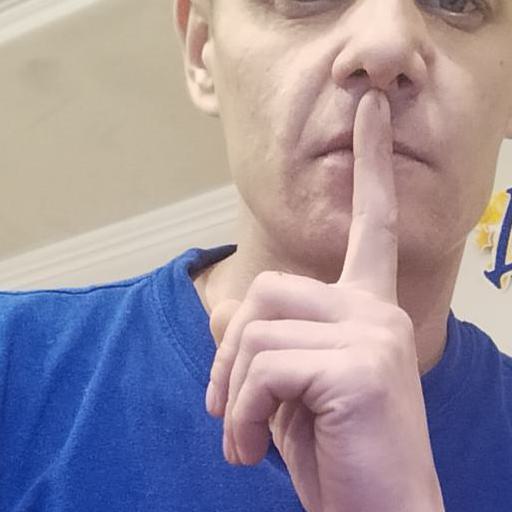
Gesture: mute